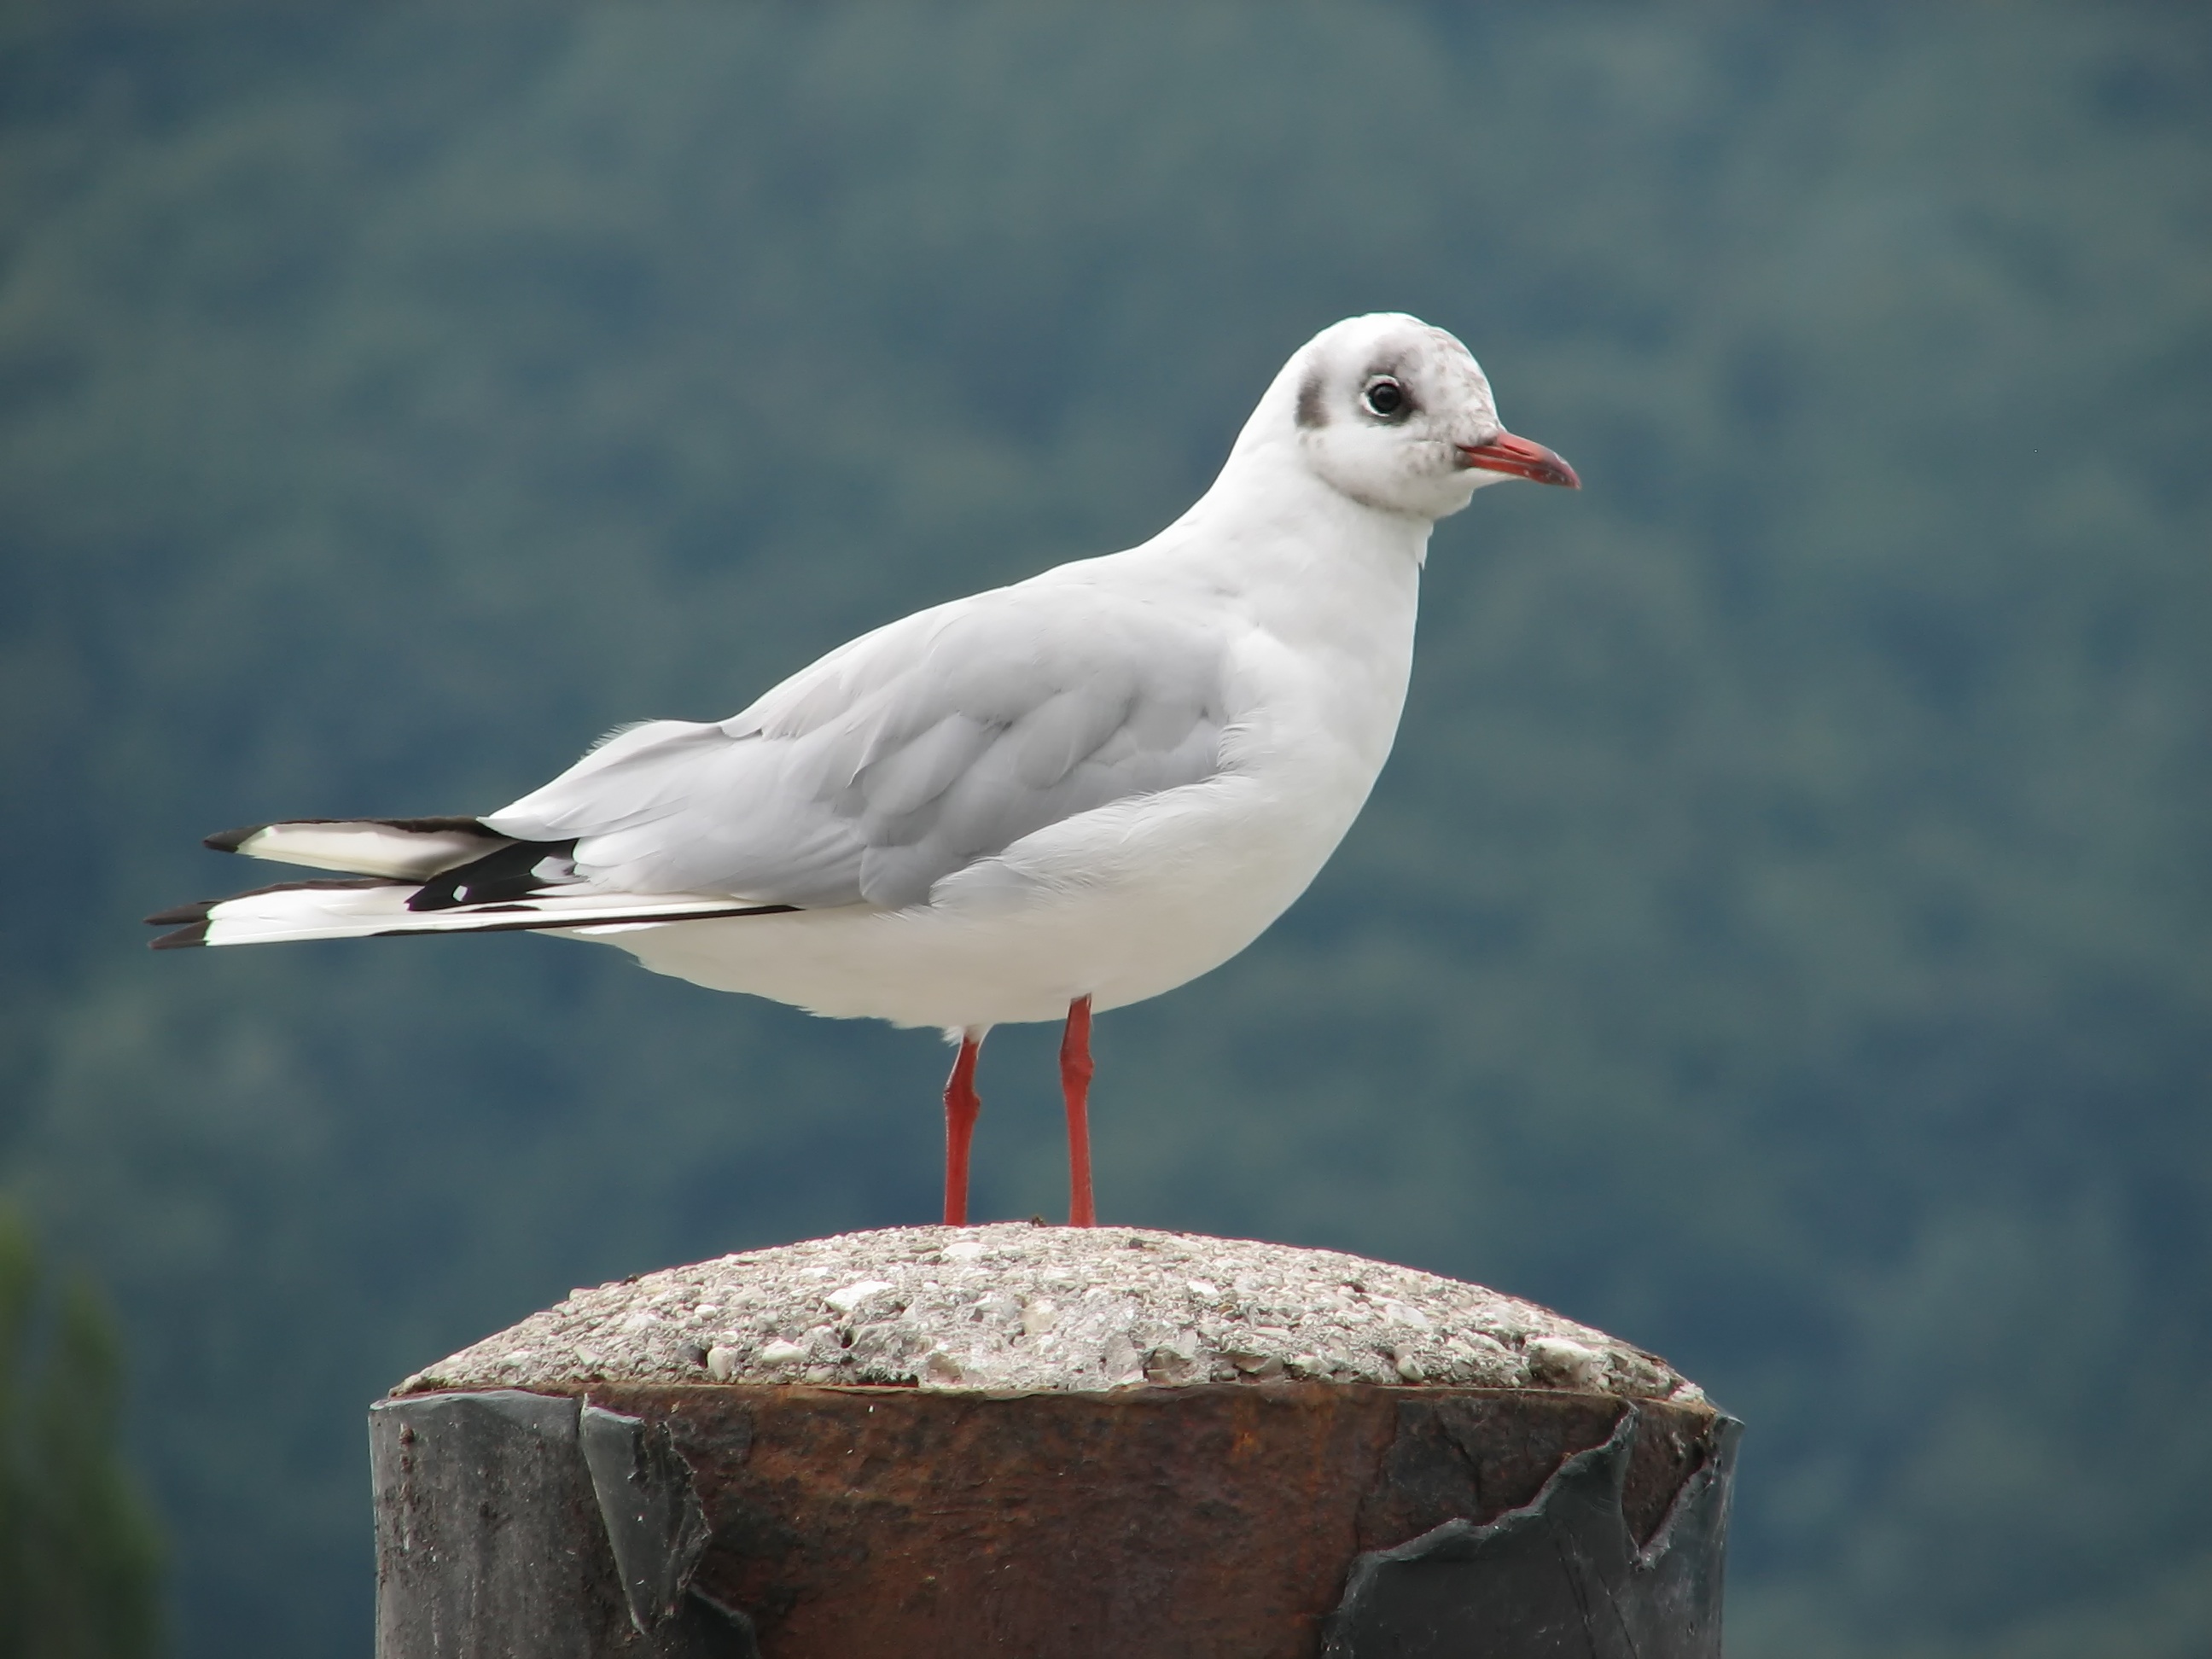
water, nature, bird, wing, seabird, seagull, gull, beak, fauna, animals, vertebrate, waterfowl, albatross, water bird, charadriiformes, european herring gull, great black backed gull